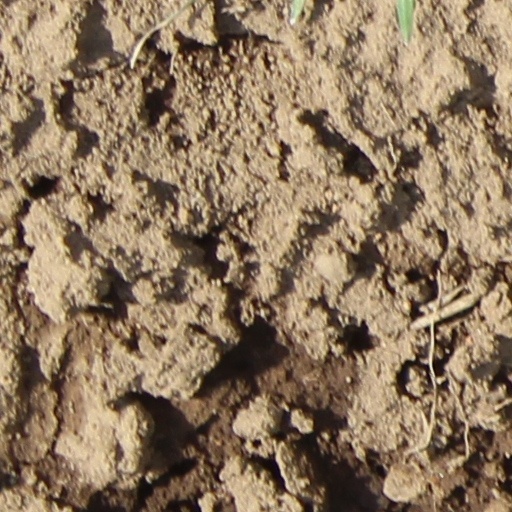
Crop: wheat